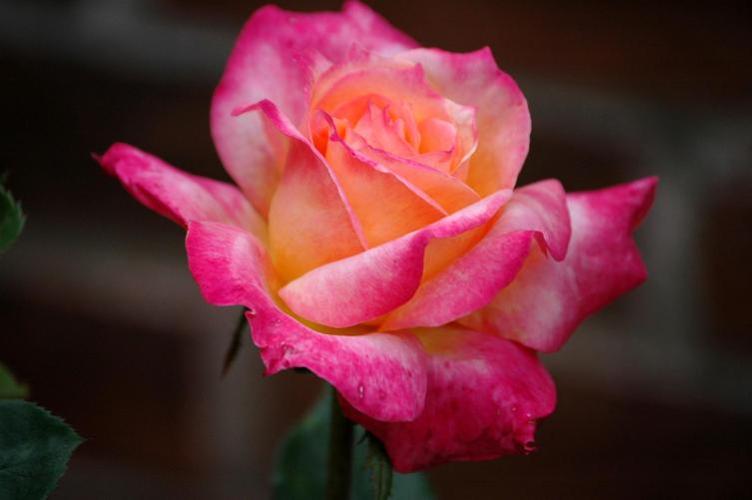
Label: rose